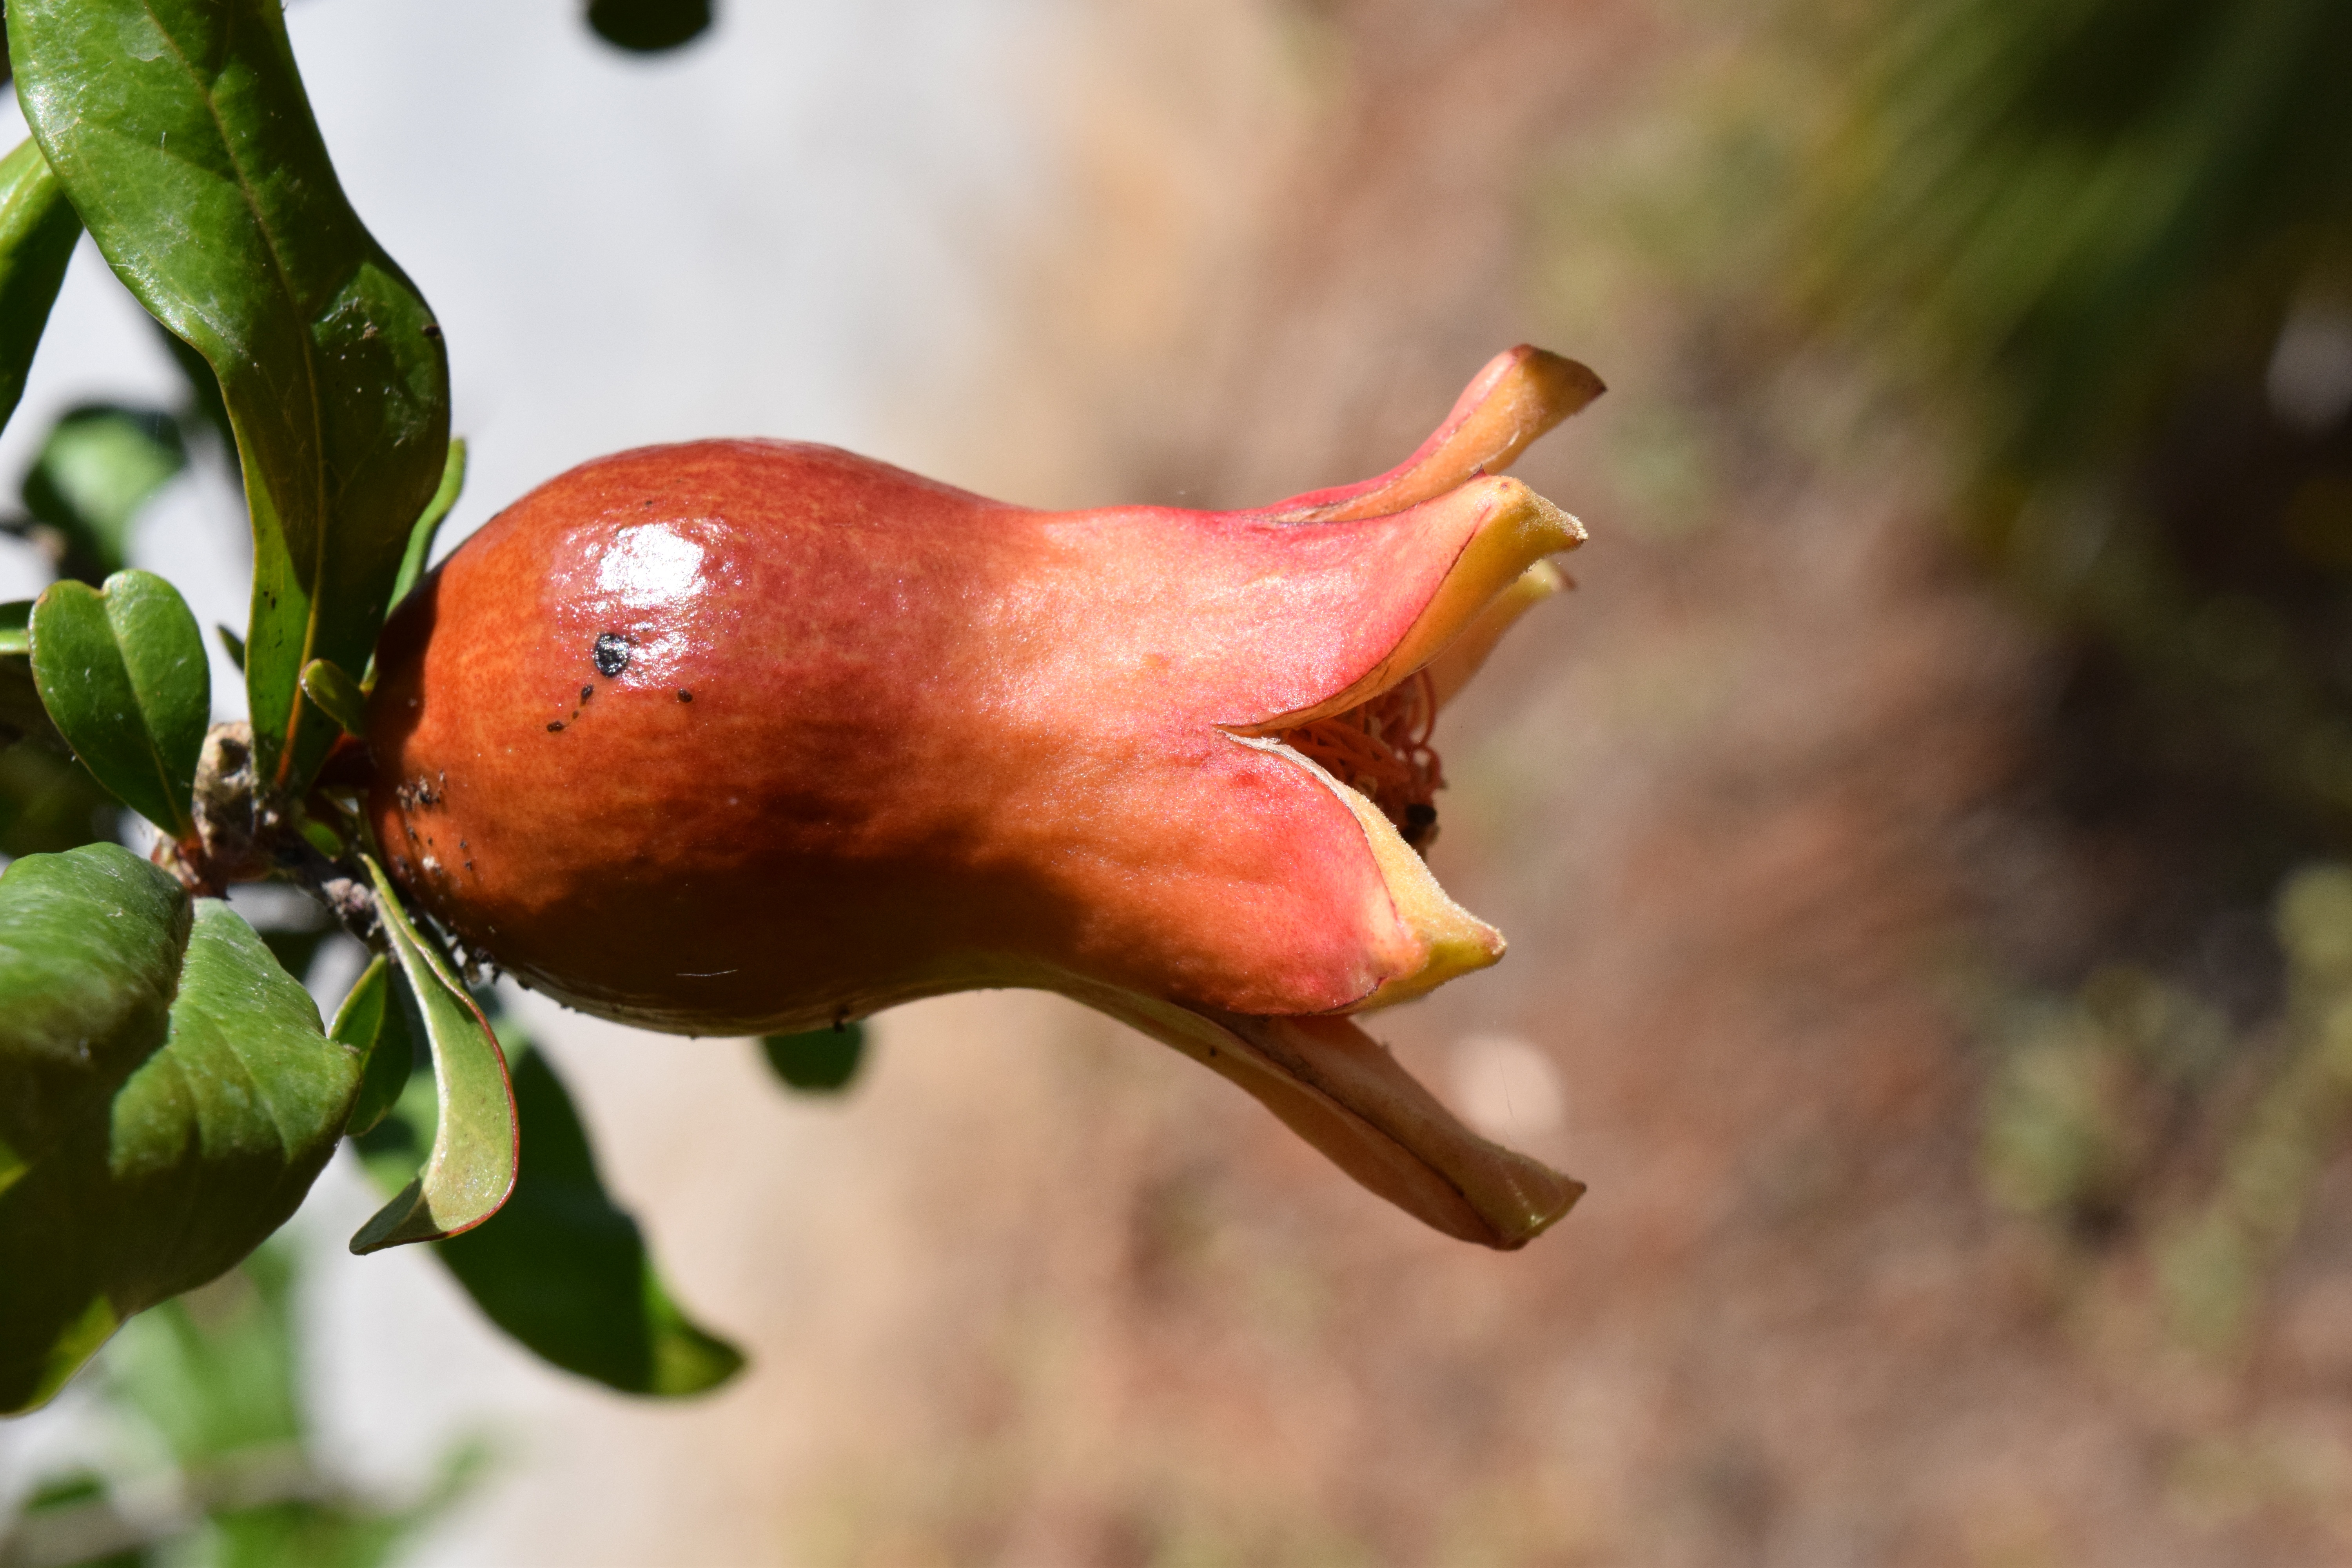
tree, nature, branch, blossom, light, plant, sun, fruit, leaf, flower, bloom, food, mediterranean, red, produce, grow, autumn, botany, close, flora, fauna, pomegranate, close up, bud, macro photography, flowering plant, pomegranate bud, plant stem, land plant